Daigoro vs. Goliath

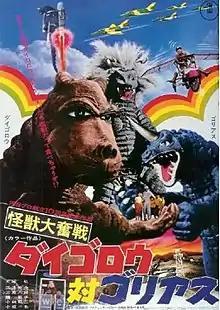
Theatrical release poster

is a 1972 Japanese tokusatsu "kaiju" film directed and written by Toshihiro Iijima, with special effects by Jun Oki and Minoru Nakano. Co-produced by Tsuburaya Productions and Toho Studios, the film stars Hiroshi Inuzuka and Akiji Kobayashi.